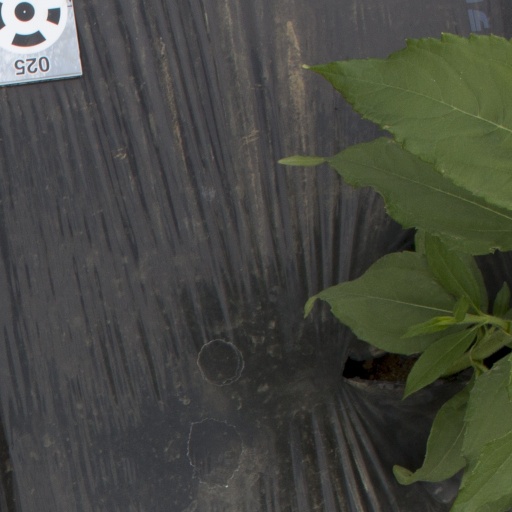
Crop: Jerusalem artichoke